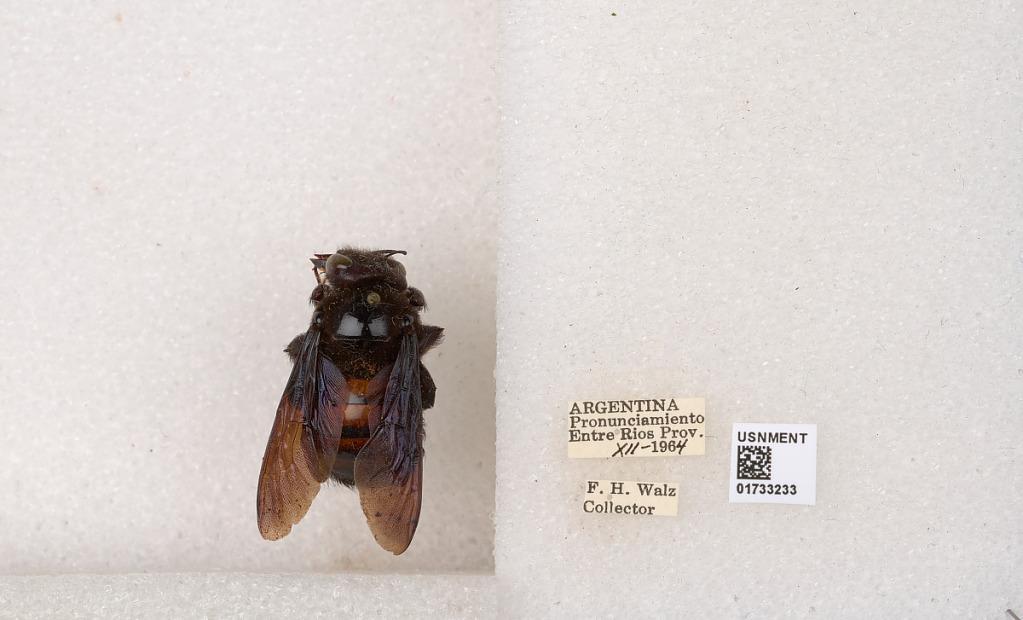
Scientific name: Xylocopa (Neoxylocopa) frontalis (Olivier)
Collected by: F. Walz
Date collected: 1964-11-1
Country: Argentina
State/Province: Entre Rios
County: Departamento de Uruguay
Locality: Pronunciamiento